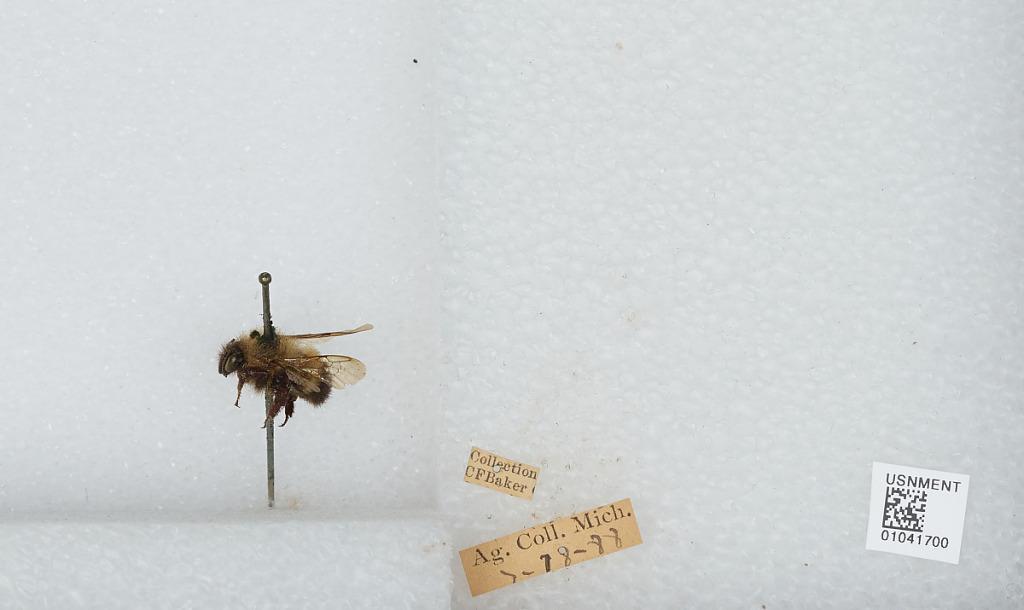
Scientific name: Bombus sp.
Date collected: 1888-7-18
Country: United States
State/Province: Michigan
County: Ingham
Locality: Michigan State University
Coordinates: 42.7325, -84.481